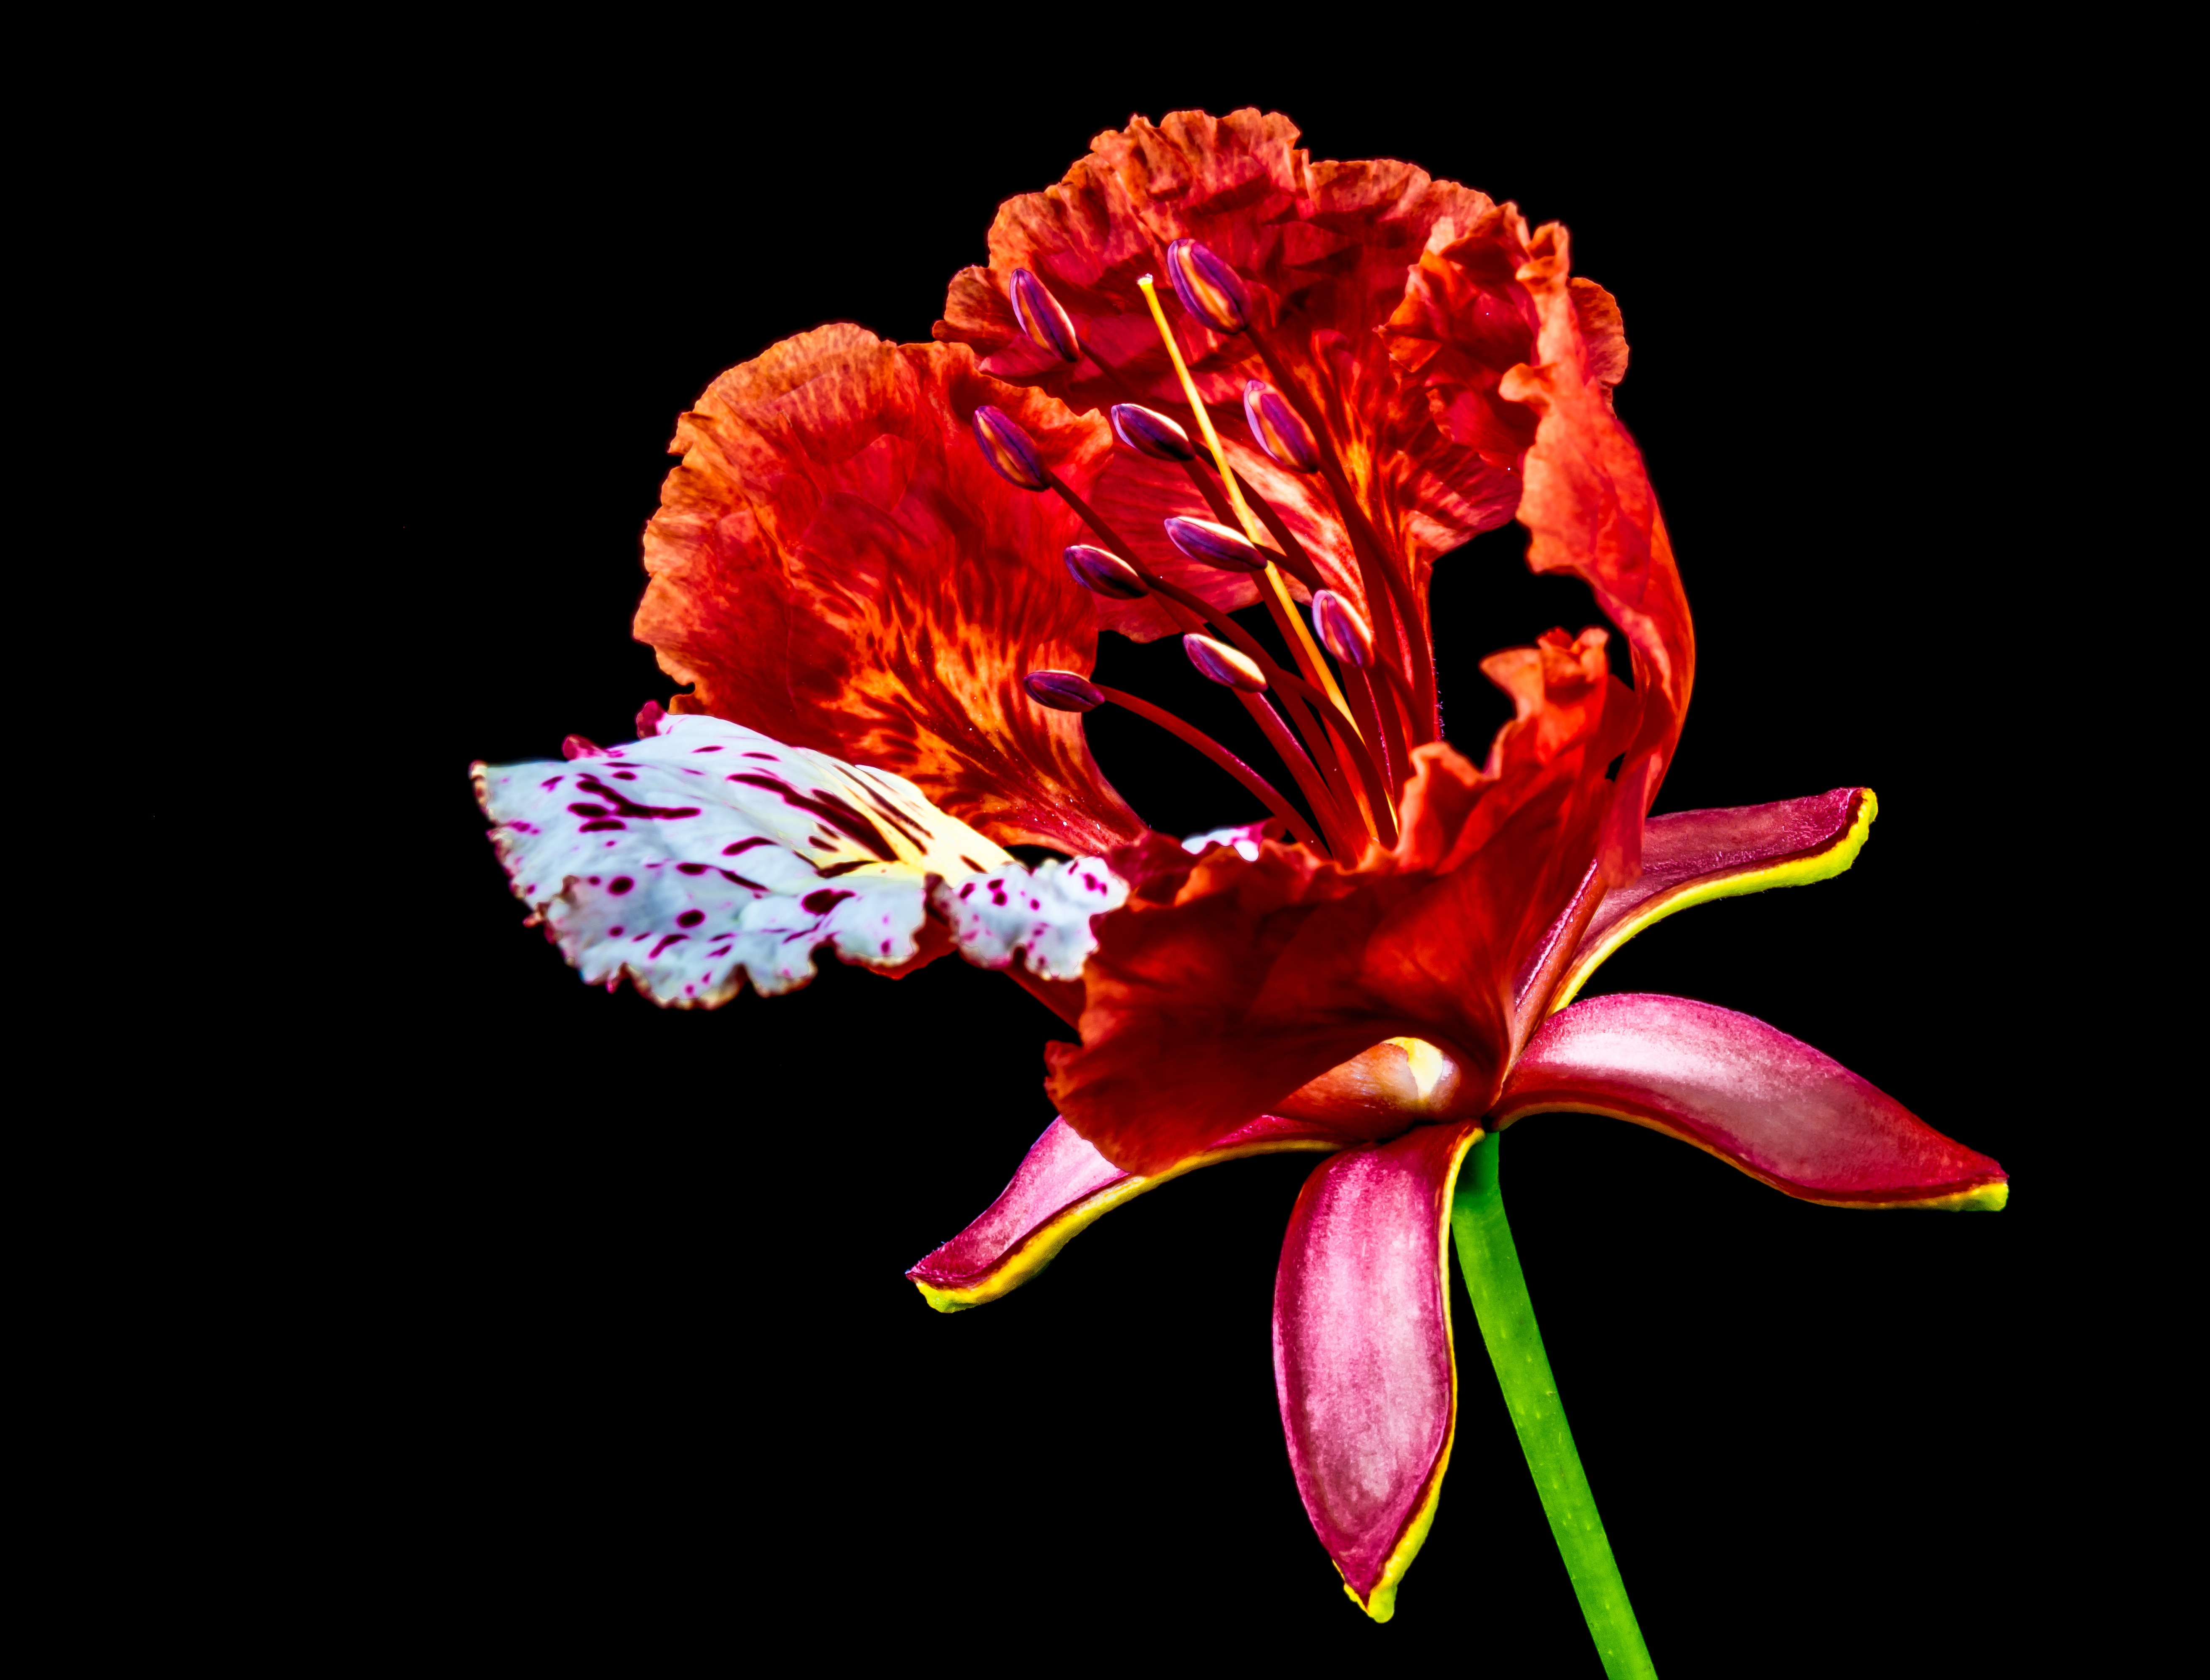
blossom, plant, leaf, flower, petal, bloom, red, flora, macro photography, flowering plant, land plant